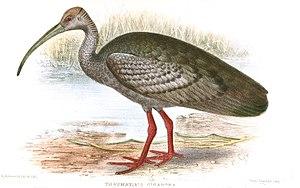
L'Ibis géant est une espèce d'oiseaux de la famille des threskiornithidés.
Pseudibis est un genre d'ibis de la famille des Threskiornithidae. Ils se rencontrent en l'Asie du sud-est.